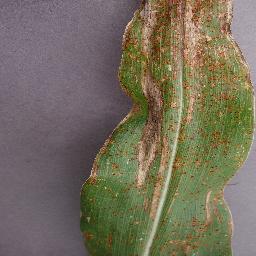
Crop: corn
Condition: (maize)_northern_blight